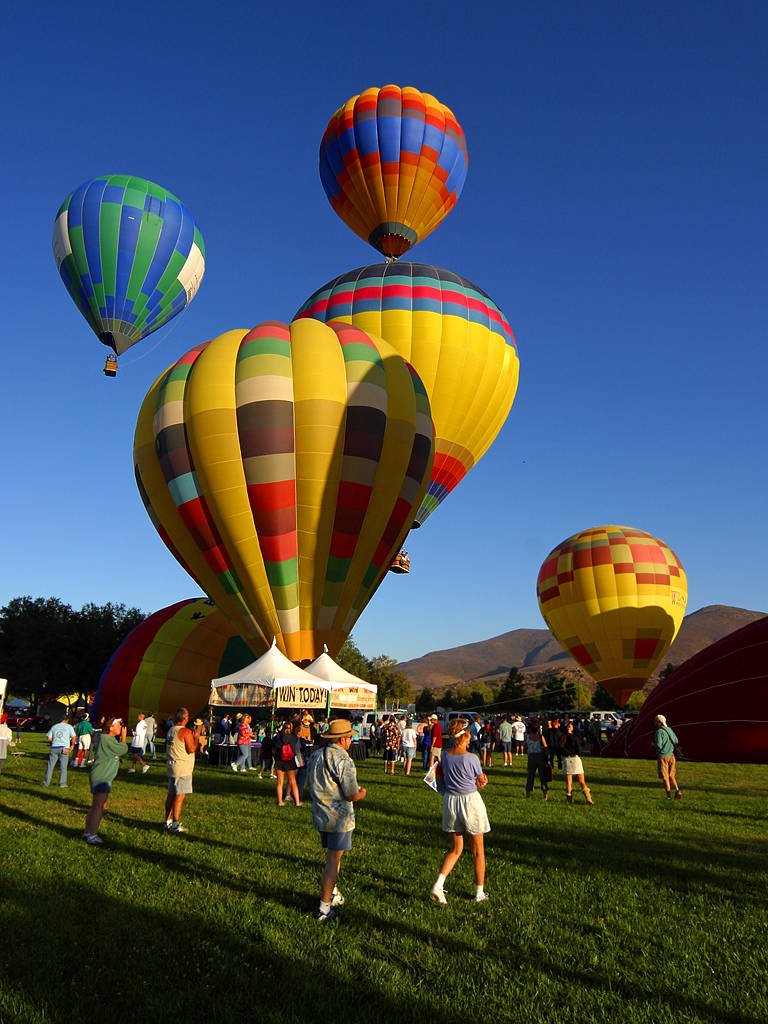
balloon, hot air balloon, fly, aircraft, vehicle, colorful, toy, start, competition, ballons, rise, take off, air sports, hot air ballooning, atmosphere of earth